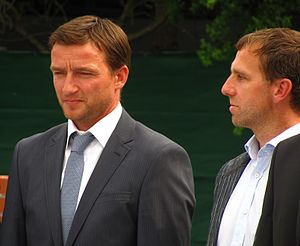
Karel Poborský
Vladimír Šmicer og Karel Poborský
Karel Poborský er en tidligere tjekkisk fodboldspiller. Karel har spillet flest kampe for Tjekkiets landshold, totalt 118.